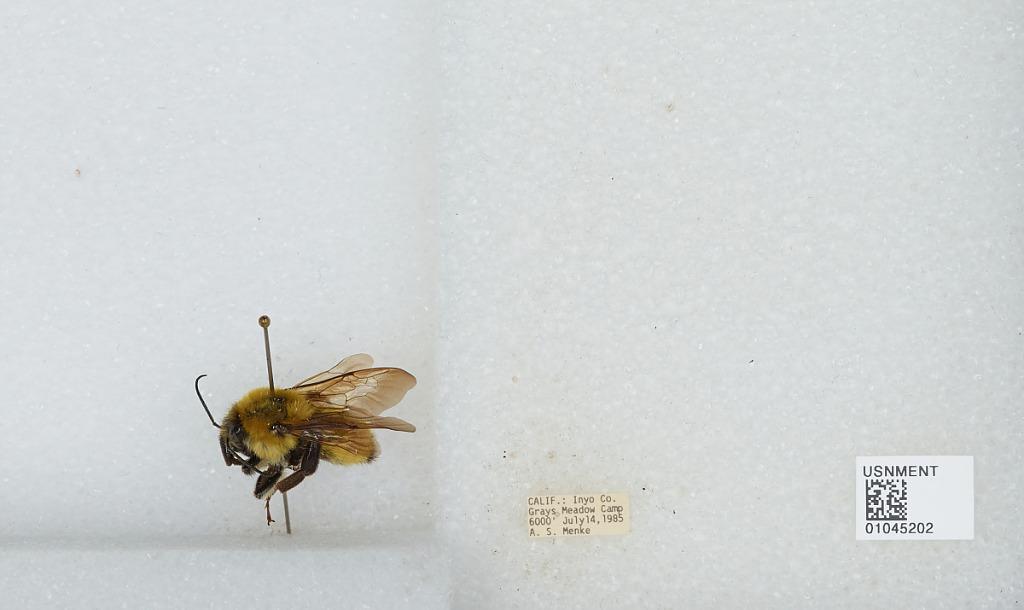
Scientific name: Bombus sp.
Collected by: A. Menke
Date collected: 1985-7-14
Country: United States
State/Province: California
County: Inyo
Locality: Grays Meadow Camp
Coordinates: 36.7817, -118.289